Drainage research

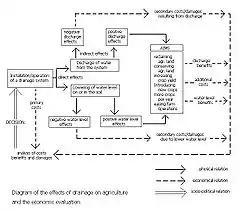
Figure 1.

Agricultural land drainage has agricultural, environmental, hydrological, engineering, economical, social and socio-political aspects (Figure 1). All these aspects can be subject of drainage research.